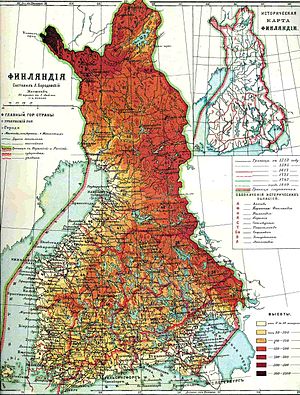
Storfyrstendømmet Finland / Baggrund / Storfyrstendømmet bliver til
Storfyrstendømmet Finland år 1900.
Storfyrstendømmet Finland var forgængeren for det moderne Finland. Det eksisterede i perioden 1809-1917 som en del af det Russiske Kejserrige og havde den russiske zar som storfyrste.